Hale railway station

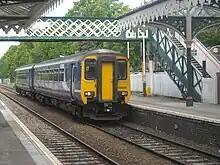
A Northern Rail diesel multiple unit at Hale railway station, 2010

There is generally an hourly service in each direction on the Mid-Cheshire line on Mondays to Saturdays, with two peak extras to/from .